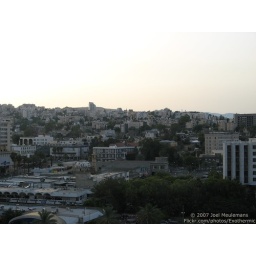
Tiberias in the evening before sunset. taken from the top floor balcony of the Sheraton Moriah in Tiberias.